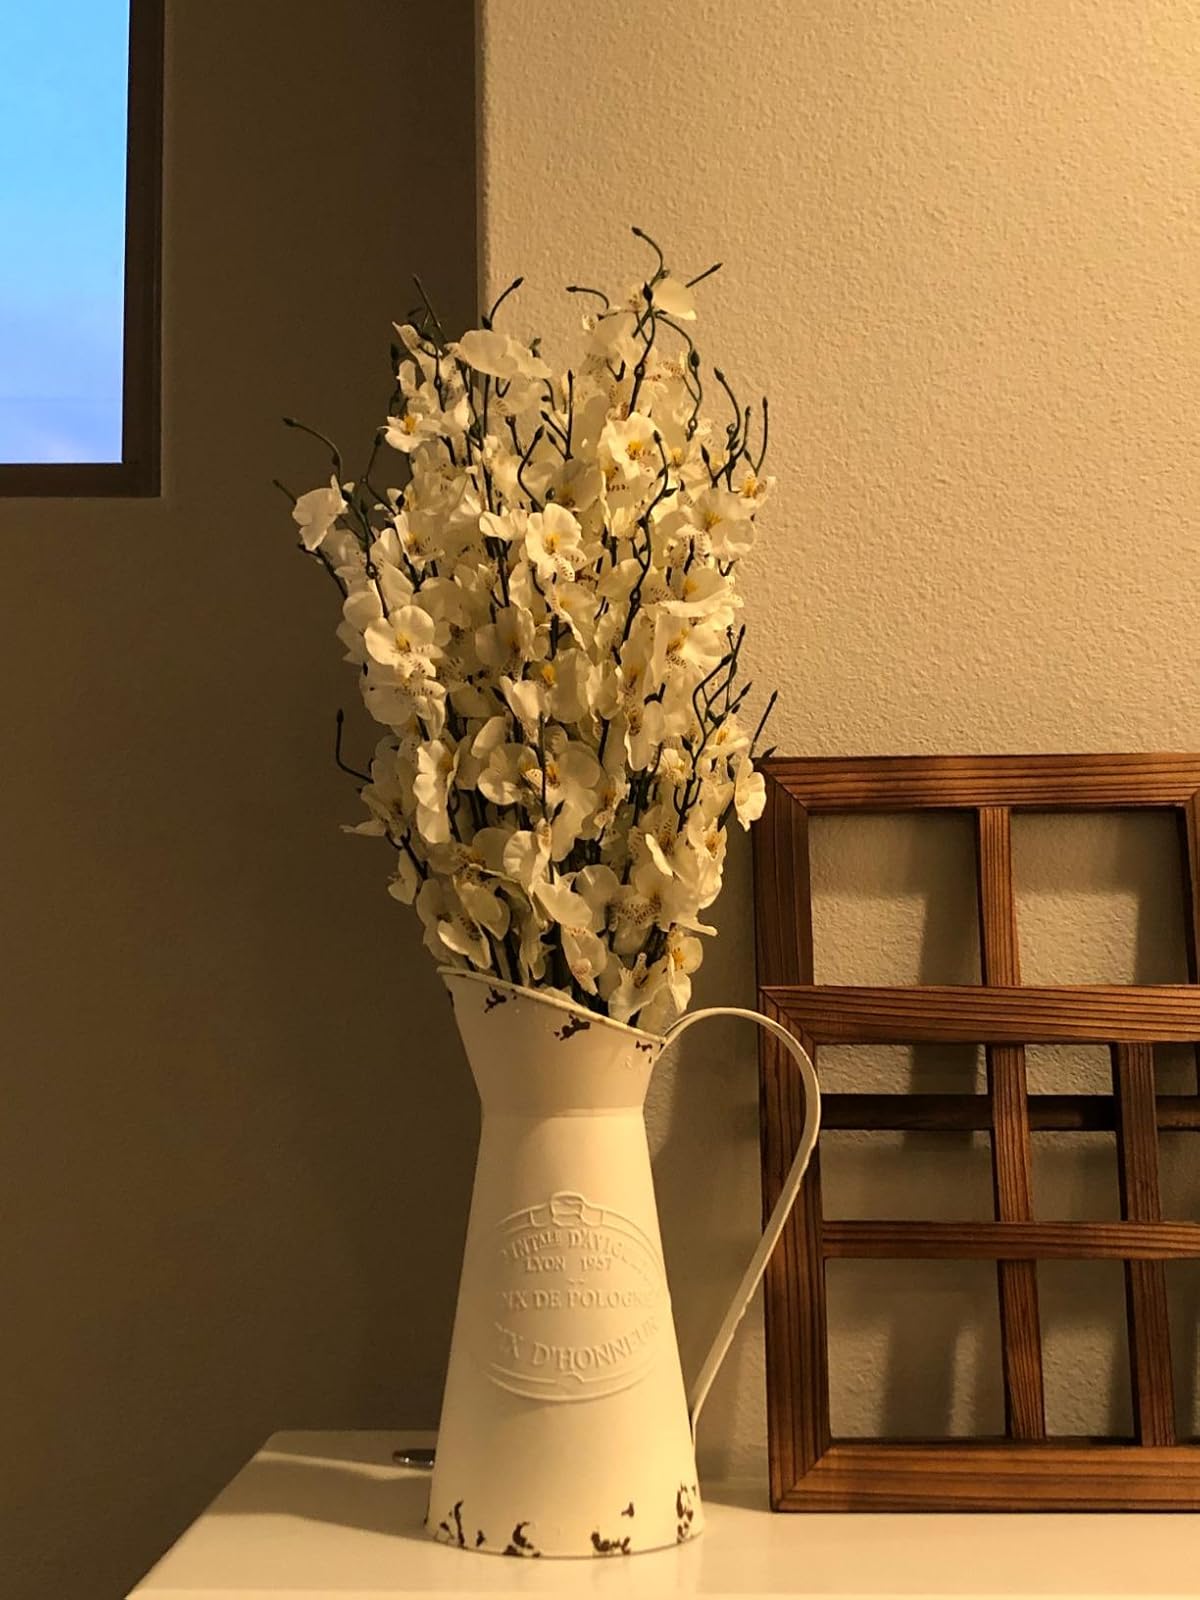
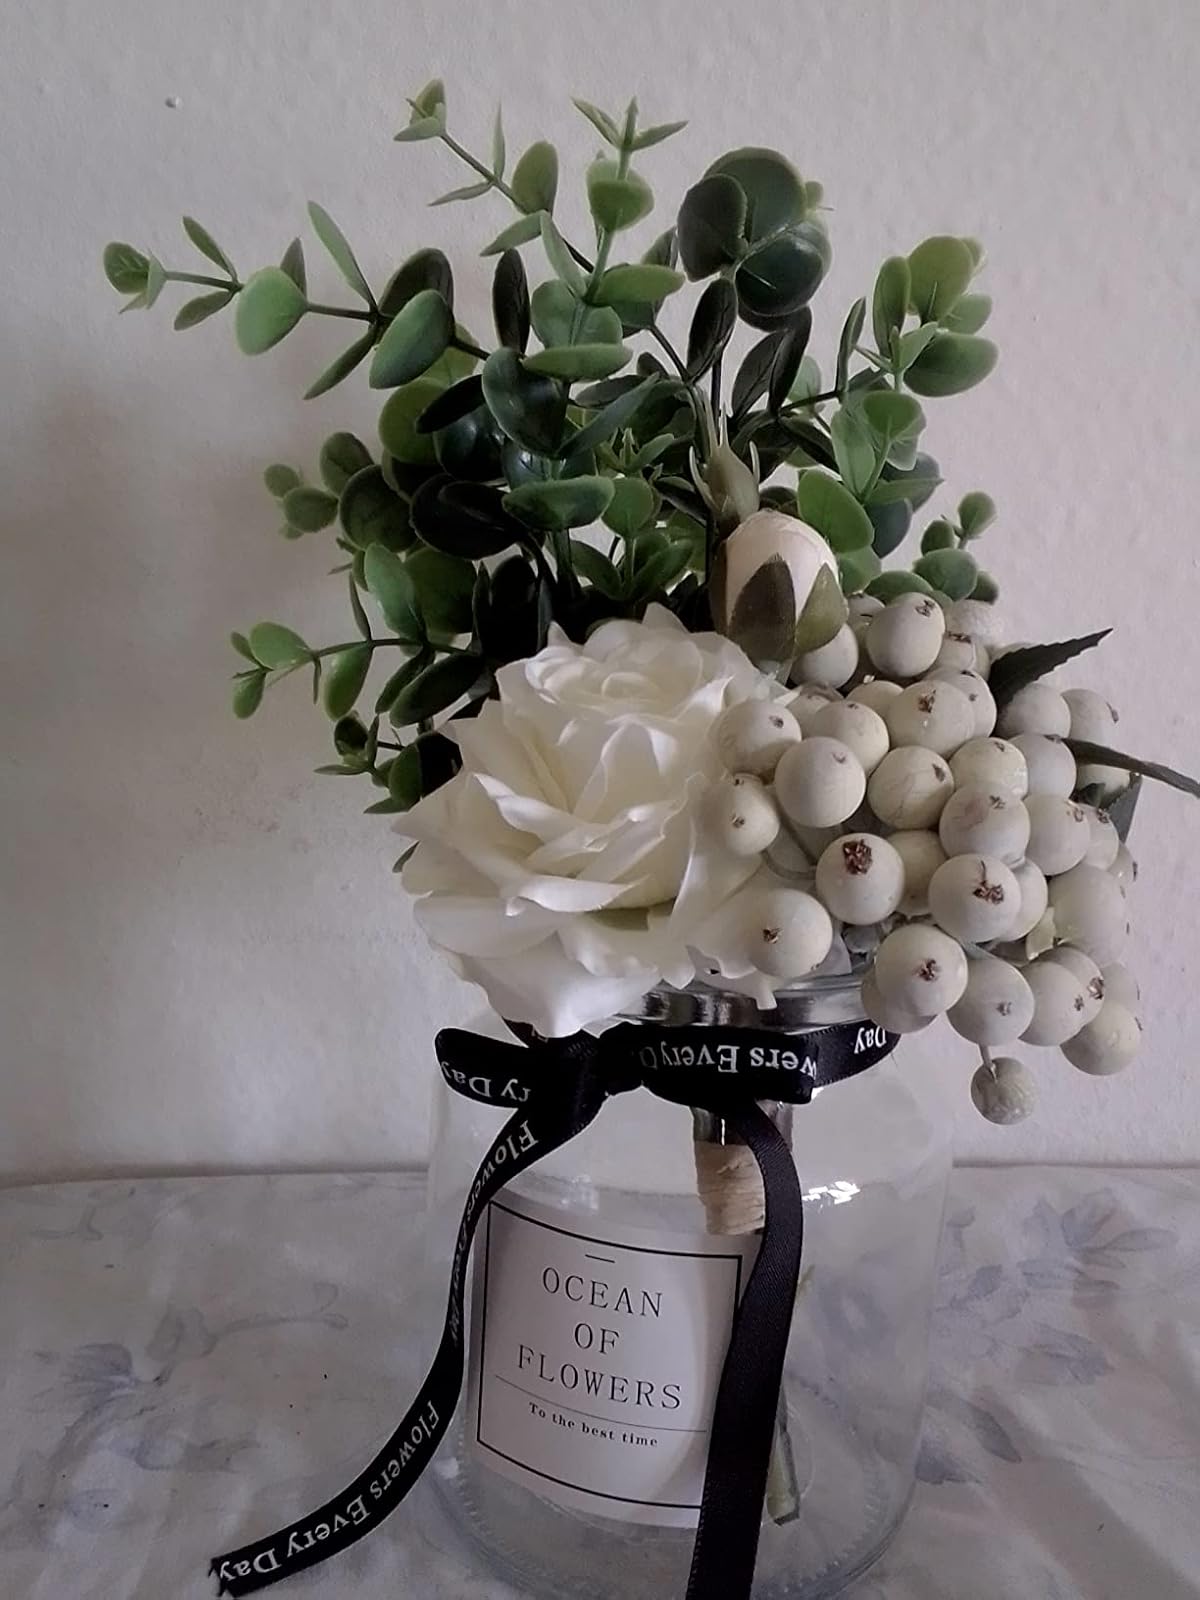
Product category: vase
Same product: no